Frederick Mackeson

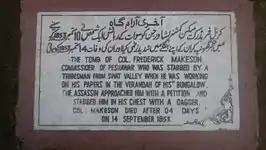

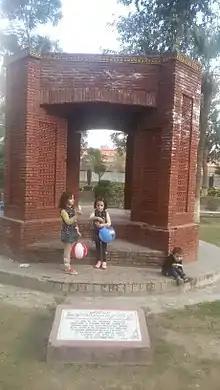
Frederick Mackeson Tomb in Peshawar, KP, Pakistan

Frederick Mackeson was buried in Khalid Bin Waleed Garden in Peshawar. A monument was erected in his memory within the Peshawar Cantonment paid for by his friends.